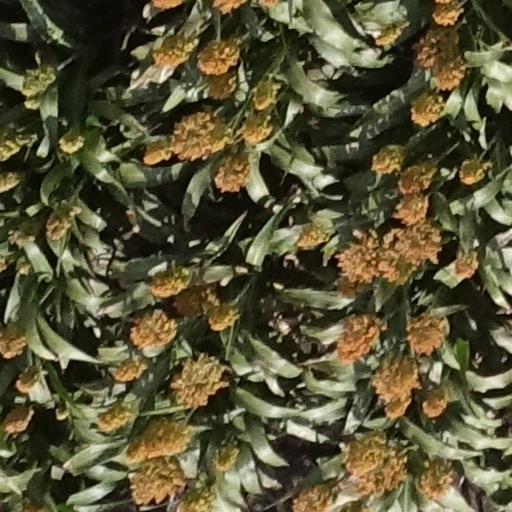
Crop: sorghum